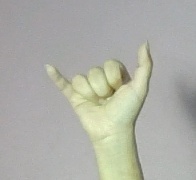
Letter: ya